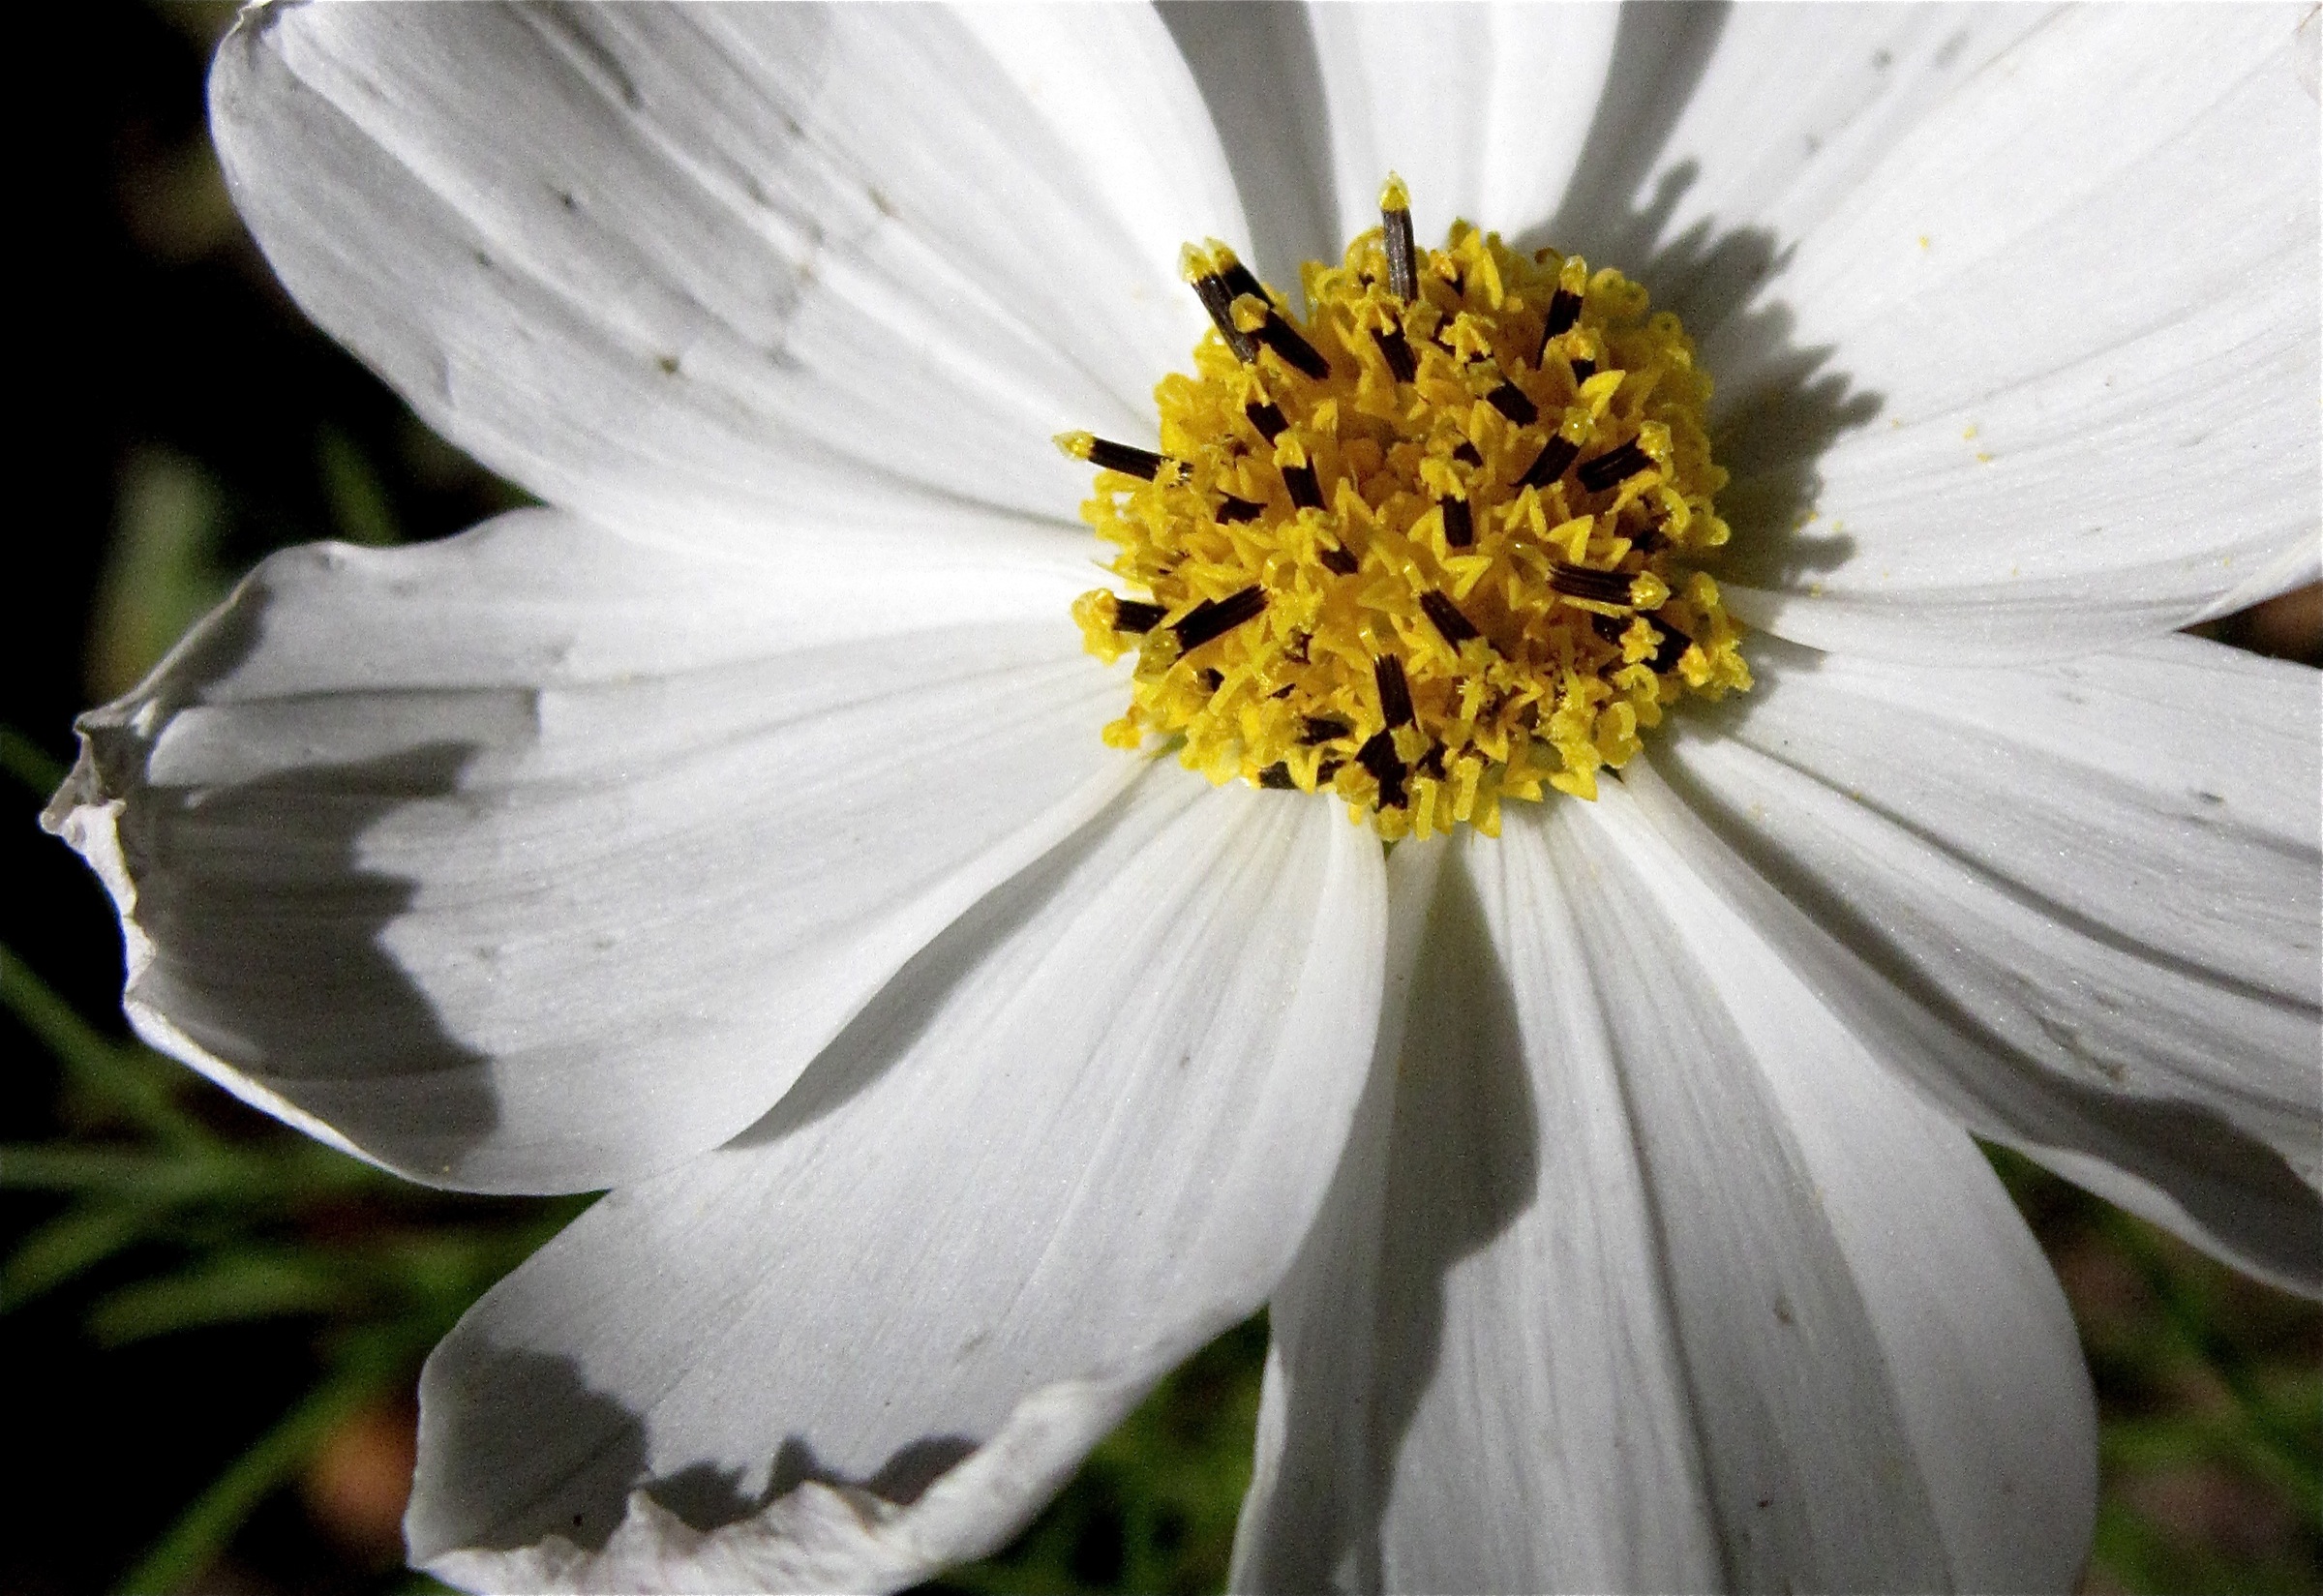
flower, nature, flora, white, plant, photography, macro photography, close up, botany, oxeye daisy, petal, blossom, land plant, daisy, daisy family, flowering plant, wildflower, plant stem